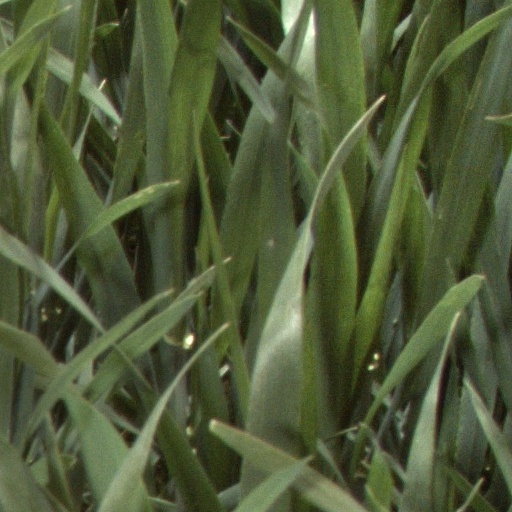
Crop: wheat